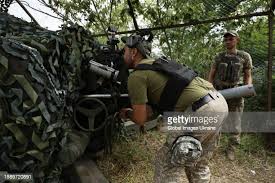
Label: D-30